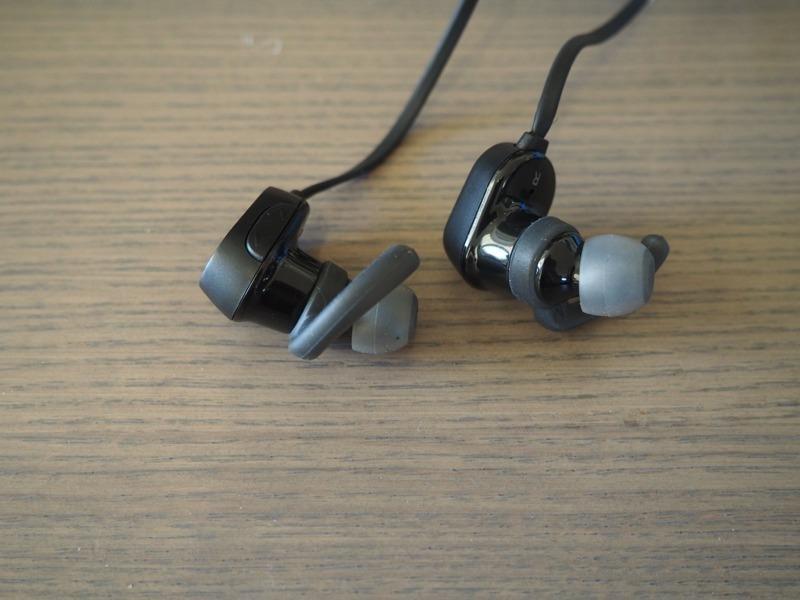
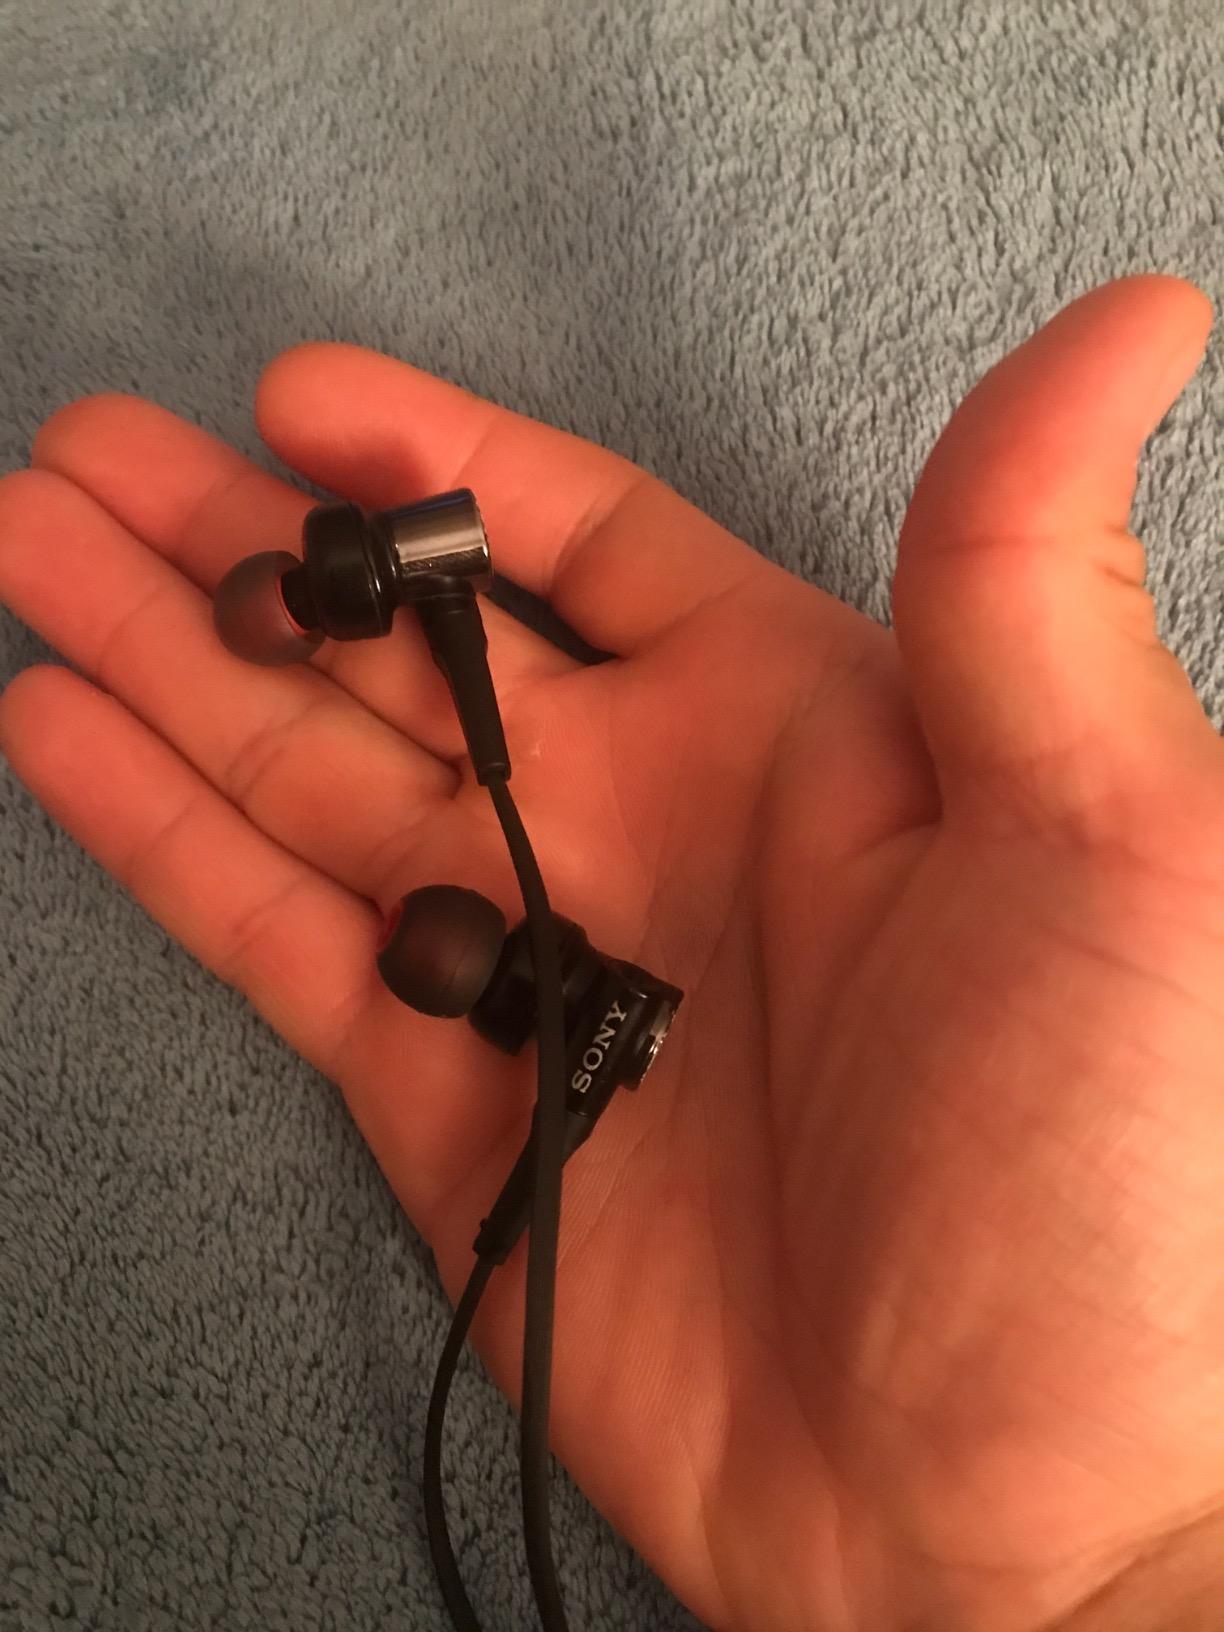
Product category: headphones
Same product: no